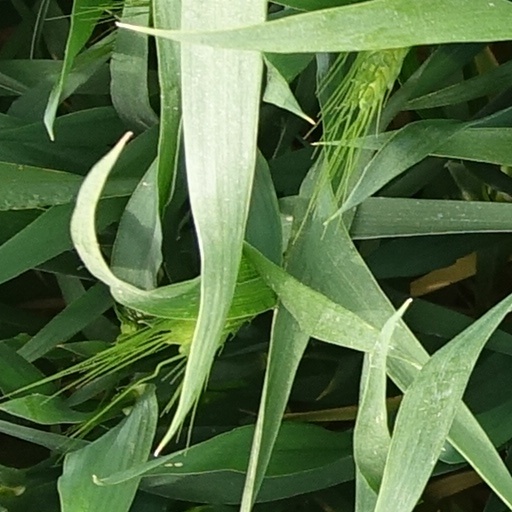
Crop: wheat